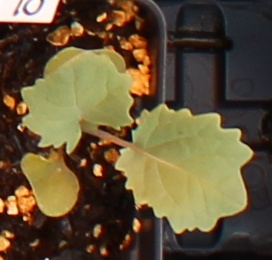
Label: Canola